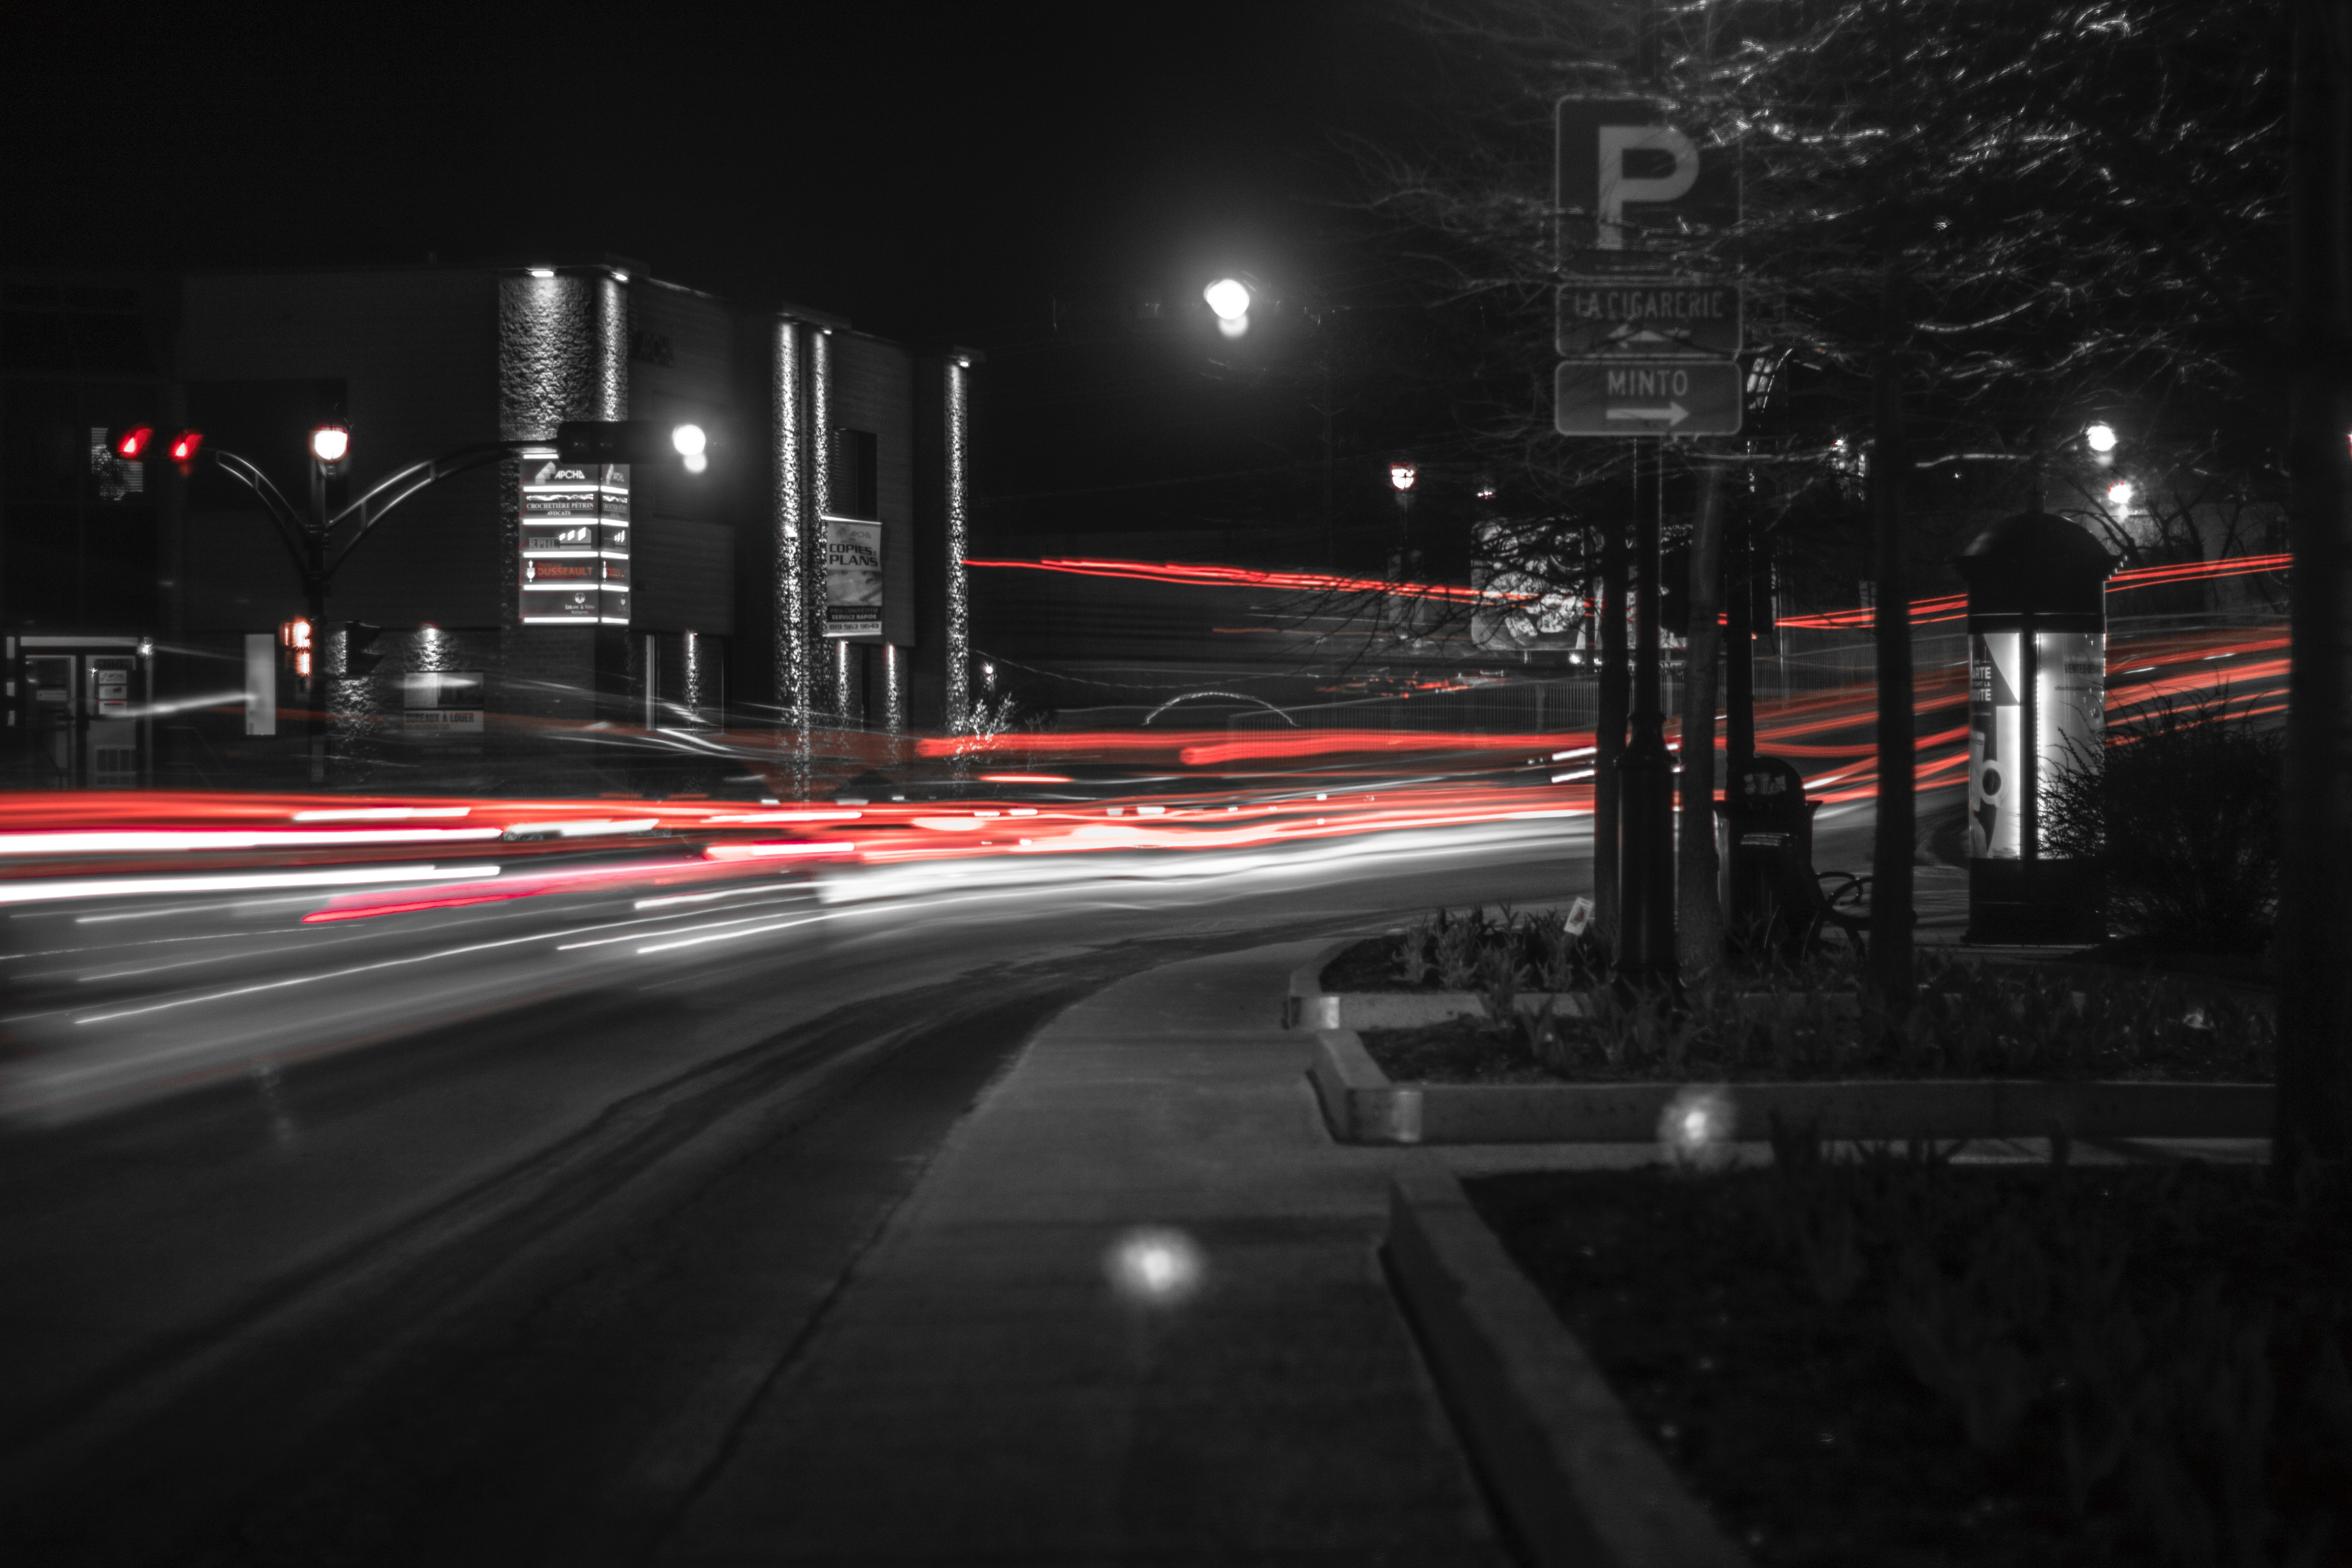
night, black, white, metropolitan area, automotive lighting, red, urban area, light, darkness, sky, city, lighting, mode of transport, line, headlamp, human settlement, street light, street, road, metropolis, architecture, midnight, infrastructure, traffic, lane, downtown, black and white, cityscape, photography, monochrome, vehicle, car, building, skyscraper, road surface, nonbuilding structure, light fixture